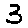
Label: 3